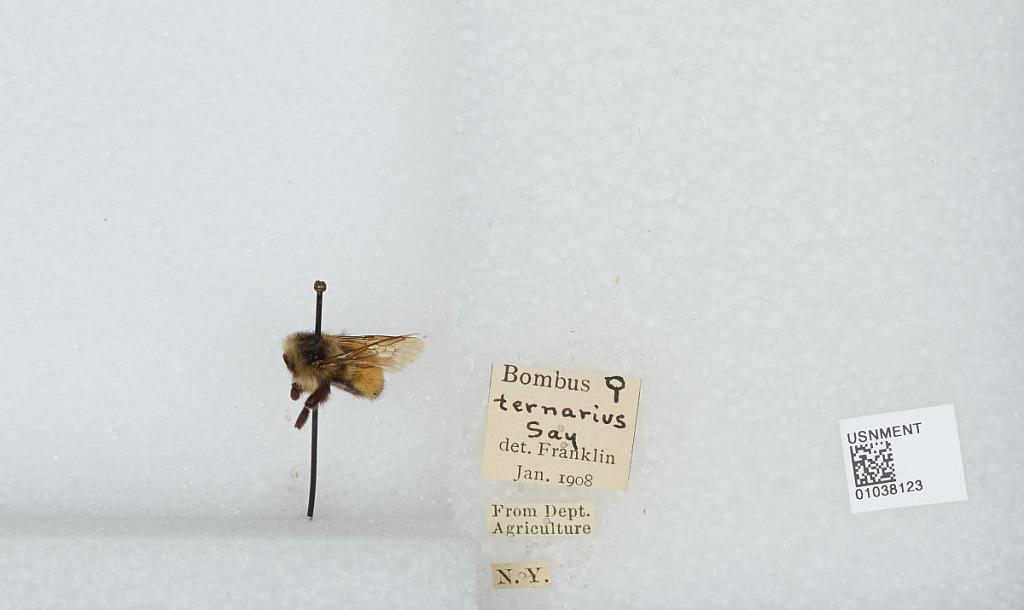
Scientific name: Bombus (Pyrobombus) ternarius Say
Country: United States
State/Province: New York
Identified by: Franklin